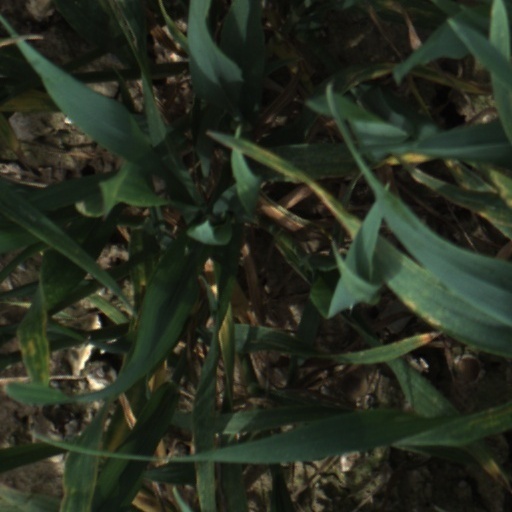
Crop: wheat